Otto Hölder

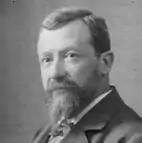
Otto Hölder

Ludwig Otto Hölder (December 22, 1859 – August 29, 1937) was a German mathematician born in Stuttgart.